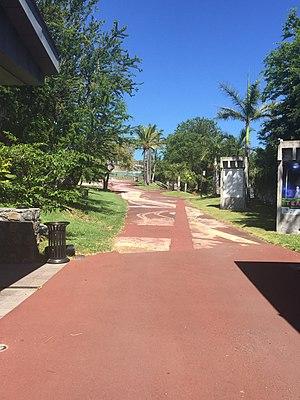
Entrée dans l'espace du théâtre, 11 Mars 2018
Le TÉAT Plein Air ou Théâtre en plein air de Saint-Gilles est un théâtre de l'île de La Réunion, département d'outre-mer français dans le sud-ouest de l'océan Indien. C'est un équipement culturel majeur du Conseil général de La Réunion, qui en est le propriétaire.